Augusto Pestana (politician)

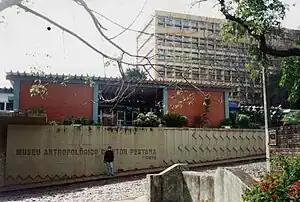
Director Pestana Anthropological Museum, Ijuí

The city of Augusto Pestana, a former district of Ijuí, is named after him, as well as the main museum of Northwestern Rio Grande do Sul ("Museu Antropológico Diretor Pestana") and several streets and railway stations throughout Rio Grande do Sul and other Brazilian states.